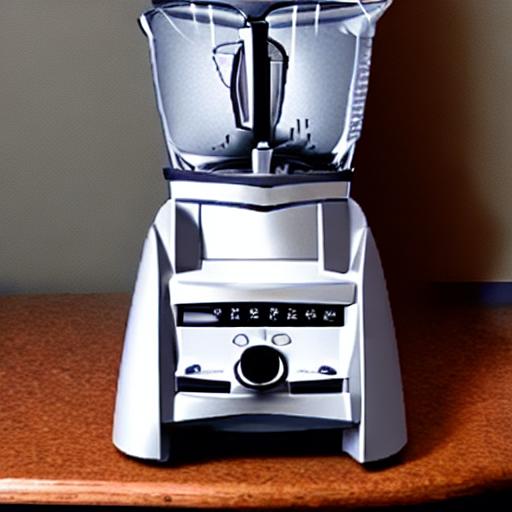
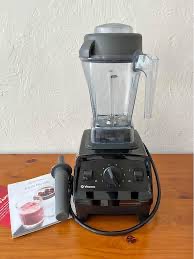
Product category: items_blender
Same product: no